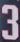
Number: 3